Lord Lyon (horse)

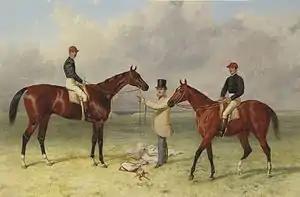
Lord Lyon (left) in 1867 with his racing-lessee Richard Sutton and five-year-old colt and Queen's Vase winner Elland in a painting by Harry Hall.

In the winter of 1866-1867 Lord Lyon was one of the leading fancies for the Derby, although some observers doubted his stamina. Among the other leading contenders was his former stable companion, Rustic.